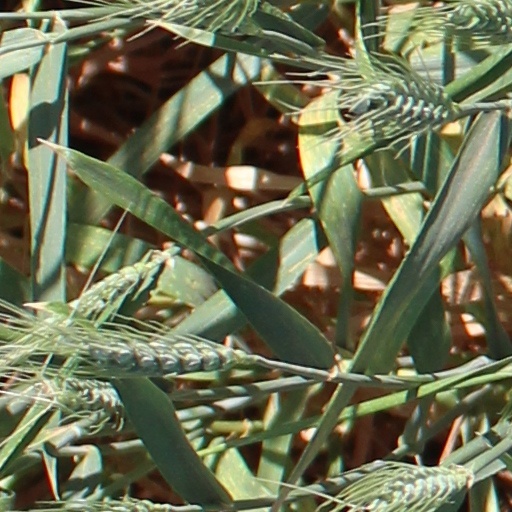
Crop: wheat